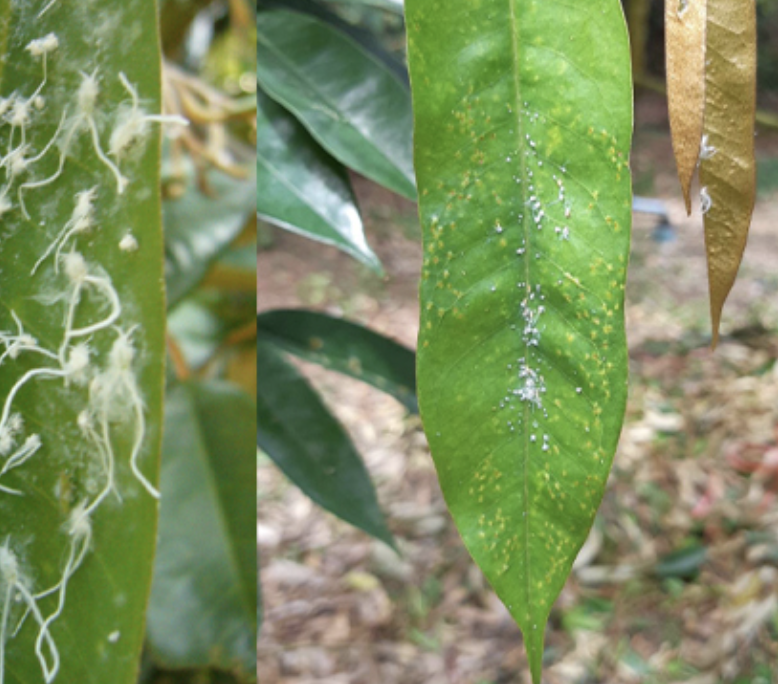
Label: mealybug_infestation